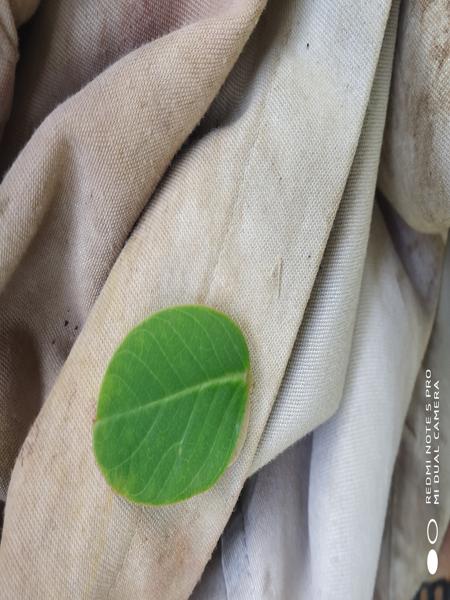
Plant: Chakte